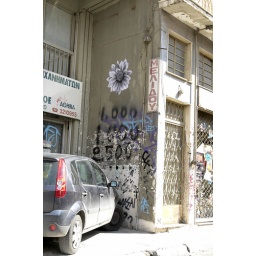
car under the influence of street flower. aristofanous str., psyrri, athens, 13.3.09